Helium–neon laser

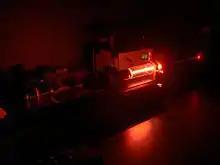
Helium–neon laser at the University of Chemnitz, Germany

A helium–neon laser or He–Ne laser is a type of gas laser whose high energetic gain medium consists of a mixture of helium and neon (ratio between 5:1 and 10:1) at a total pressure of approximately 1 Torr (133.322 Pa) inside a small electrical discharge. The best-known and most widely used He-Ne laser operates at a center wavelength of 632.81646 nm (in air), 632.99138 nm (vac), and frequency 473.6122 THz, in the red part of the visible spectrum. Because of the mode structure of the laser cavity, the instantaneous output of a laser can be shifted by up to 500 MHz in either direction from the center.